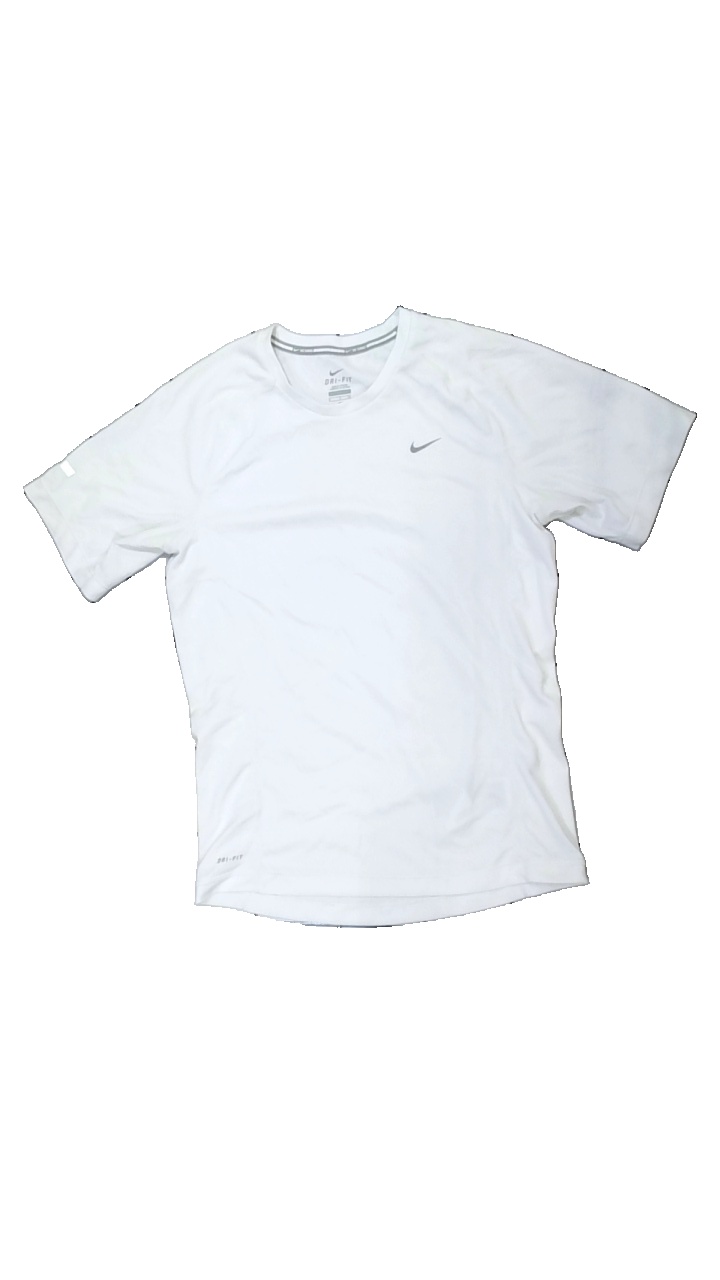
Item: T-shirt (Men)
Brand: Nike
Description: vit träningst-shirt med logga fram och fläck i armhåla
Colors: White, Grey
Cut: Regular
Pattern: Logo print
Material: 100% polyester
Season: All
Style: Sports
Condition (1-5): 3
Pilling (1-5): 5
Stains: Major
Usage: Export
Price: <50